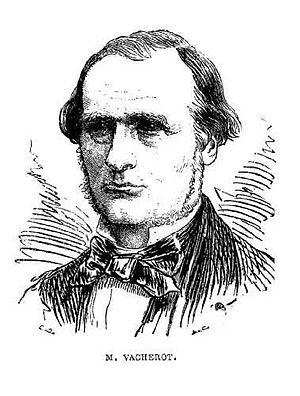
Portrait extrait page 608 du livre ""Histoire de la révolution de 1870-1871"" de Jules Claretie (1840-1913) Éditeur
Léon Walras, né à Évreux le 16 décembre 1834 et mort à Clarens le 5 janvier 1910, est un économiste français ayant fait carrière à l'université de Lausanne en Suisse. S'il a profondément marqué l'histoire de la science économique c'est en grande partie par l'influence qu'il a exercée sur des économistes majoritairement de langue anglaise. Uniquement titulaire du baccalauréat, Walras a malgré tout toujours été soutenu par son père Auguste Walras, un inspecteur d'académie passionné d'économie, dont il a repris dans une large mesure la doctrine économique. C'est grâce à Louis Ruchonnet, un homme politique suisse d'envergure désireux de promouvoir l'université de Lausanne, qu'il est nommé professeur à Lausanne. C'est encore lui qui l'aide à diffuser son œuvre.
Étienne Vacherot est un philosophe et homme politique français, né à Torcenay, près de Langres, le 29 juillet 1809, mort à Paris le 28 juillet 1897.